Comfort women

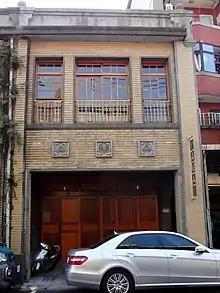
The Ama Museum in Taipei dedicated to Taiwanese comfort women

On February 20, 2014, Chief Cabinet Secretary Yoshihide Suga said the Japanese government may reconsider the study and the apology. However, Prime Minister Abe clarified on March 14, 2014, that he had no intention of renouncing or altering it.